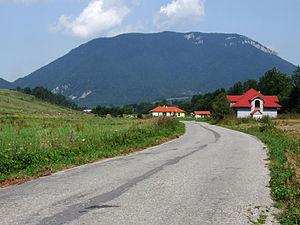
Prosiek est un village de Slovaquie situé dans la région de Žilina.